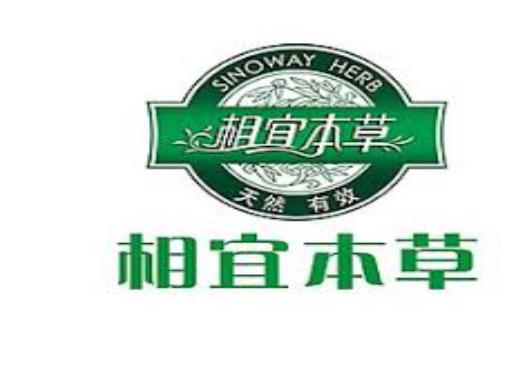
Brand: INOHERB-1
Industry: Necessities